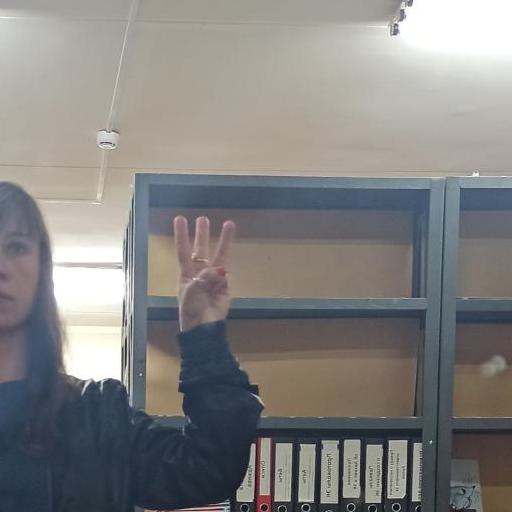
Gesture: three